British rhythm and blues

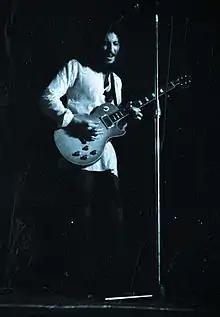
Peter Green of Fleetwood Mac onstage in 1970

The British Mod subculture, which was at its height in 1965 and 1966, was musically centred on rhythm and blues and later soul music, but the artists that performed the original music were not available in small London clubs around which the scene was based. British R&B bands like the Stones, Yardbirds and Kinks had a following among mods but a large number of specifically mod bands also emerged to fill this gap. These included the Small Faces, the Creation, the Action, the Smoke, John's Children and most successfully the Who. The Who's early promotional material tagged them as producing "maximum rhythm and blues", but by about 1966 they moved from attempting to emulate American R&B to producing songs that reflected the Mod lifestyle. Many of these bands were able to enjoy cult and then national success in the UK, but found it difficult to break into the American market. Only the Who managed, after some difficulty, to produce a significant US following, particularly after their appearances at the Monterey Pop Festival (1967) and Woodstock (1969).